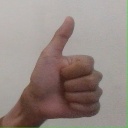
अक्षर: थ